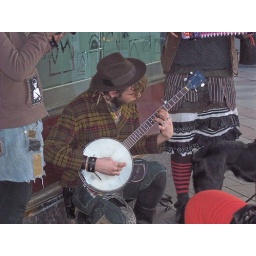
Downtown Seattle in February hear are some great sounding street performers, and some cute dogs!